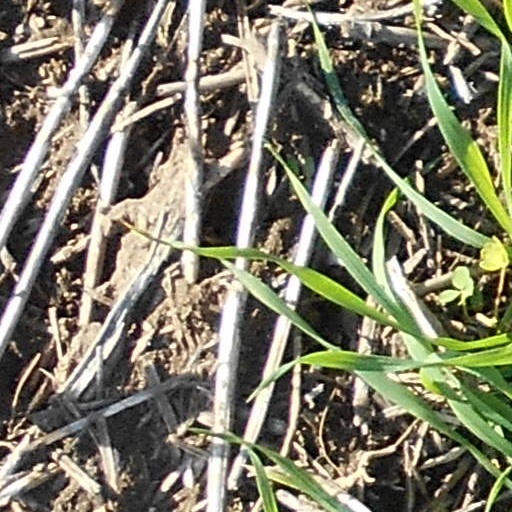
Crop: wheat